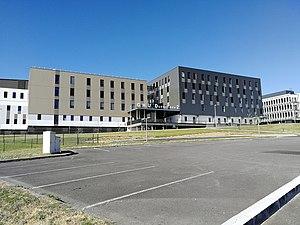
Le site Dupuytren 2 du centre hospitalier universitaire de Limoges, inauguré en 2019.
Le centre hospitalier régional universitaire de Limoges est un établissement public de santé du Limousin, le plus important de la région, ouvert en 1975, relié à l'université de Limoges.